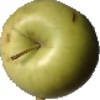
Label: Apple Golden 3